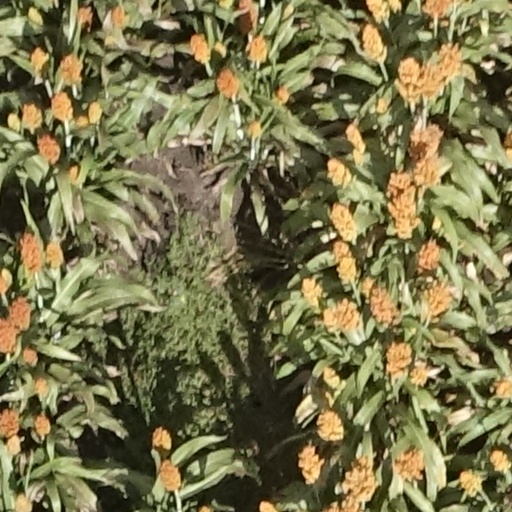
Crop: sorghum